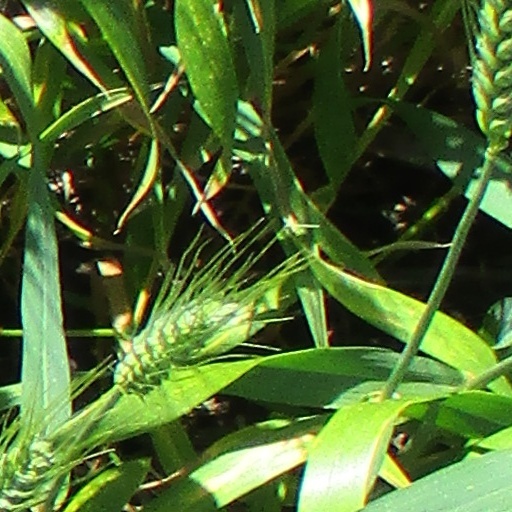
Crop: wheat